2021 South Moravia tornado

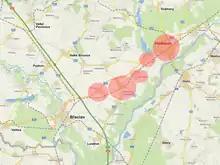
A map of areas affected by the tornado

The strong tornado widened again and curved northward as it exited Hodonín and moved into a rural area, completely mowing down a large swath of trees as it impacted a patch of forest. Metal truss transmission towers were blown over in this area, crops were damaged in farm fields, and damage along this segment of the path was rated F2.